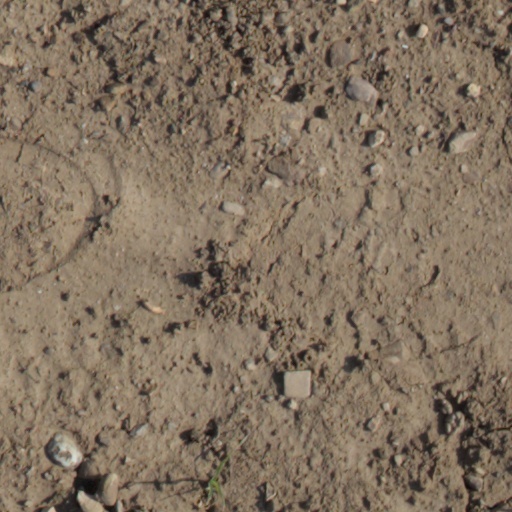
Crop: wheat